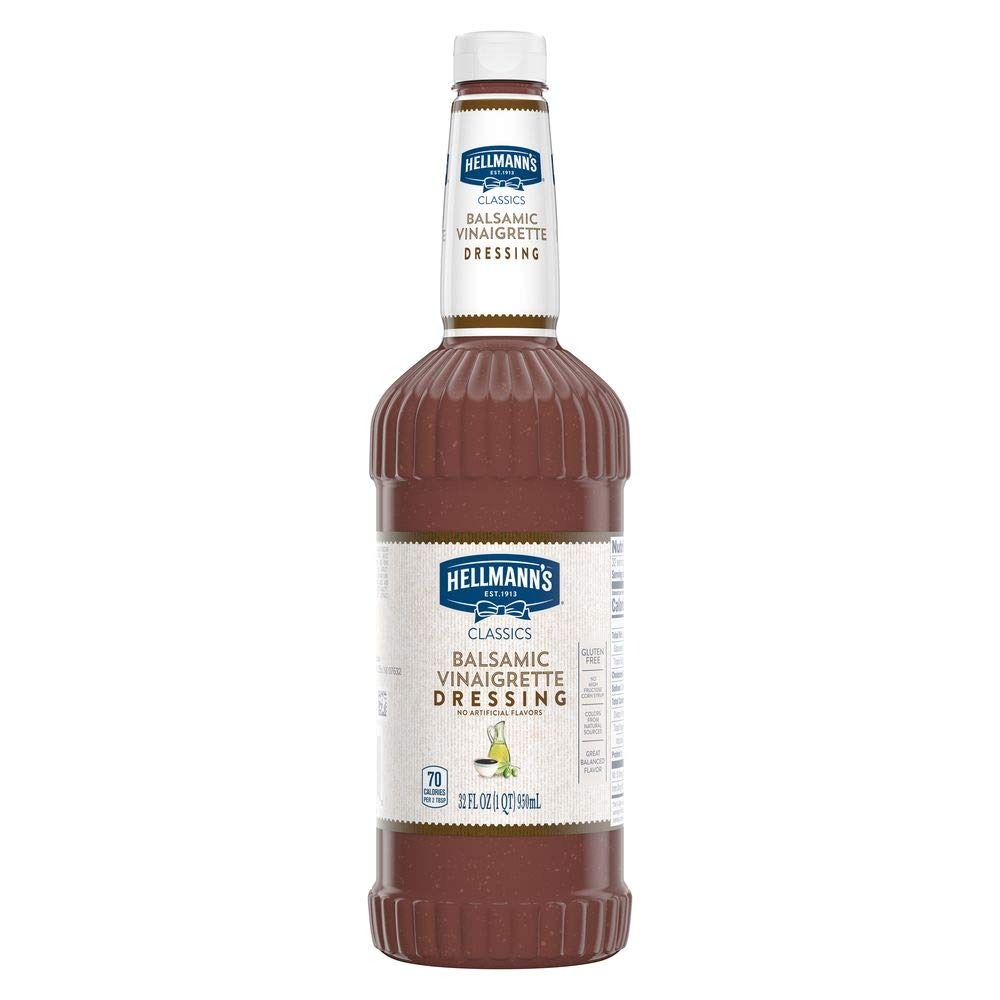
Item Name: Hellmann's Classics Balsamic Vinaigrette Salad Dressing Salad Bar Bottles Gluten Free, No Artificial Flavors or High Fructose Corn Syrup, Colors from Natural Sources, 32 oz, Pack of 6
Bullet Point 1: Combines subtle onion and herb notes with the sweet, acidic flavor profile of balsamic vinegar
Bullet Point 2: Premium balsamic vinaigrette salad dressing is a versatile staple for commercial kitchens, restaurants, catering services, and more
Bullet Point 3: Ideal as a dressing or an ingredient in marinades, glazes, and finishing sauces
Bullet Point 4: Contains no high fructose corn syrup or artificial flavors; gluten-free; colors from natural sources
Bullet Point 5: A great addition to salad bars; shelf-stable salad dressing bottle for convenient long-term storage
Value: 192.0
Unit: Ounce

Price: 78.55